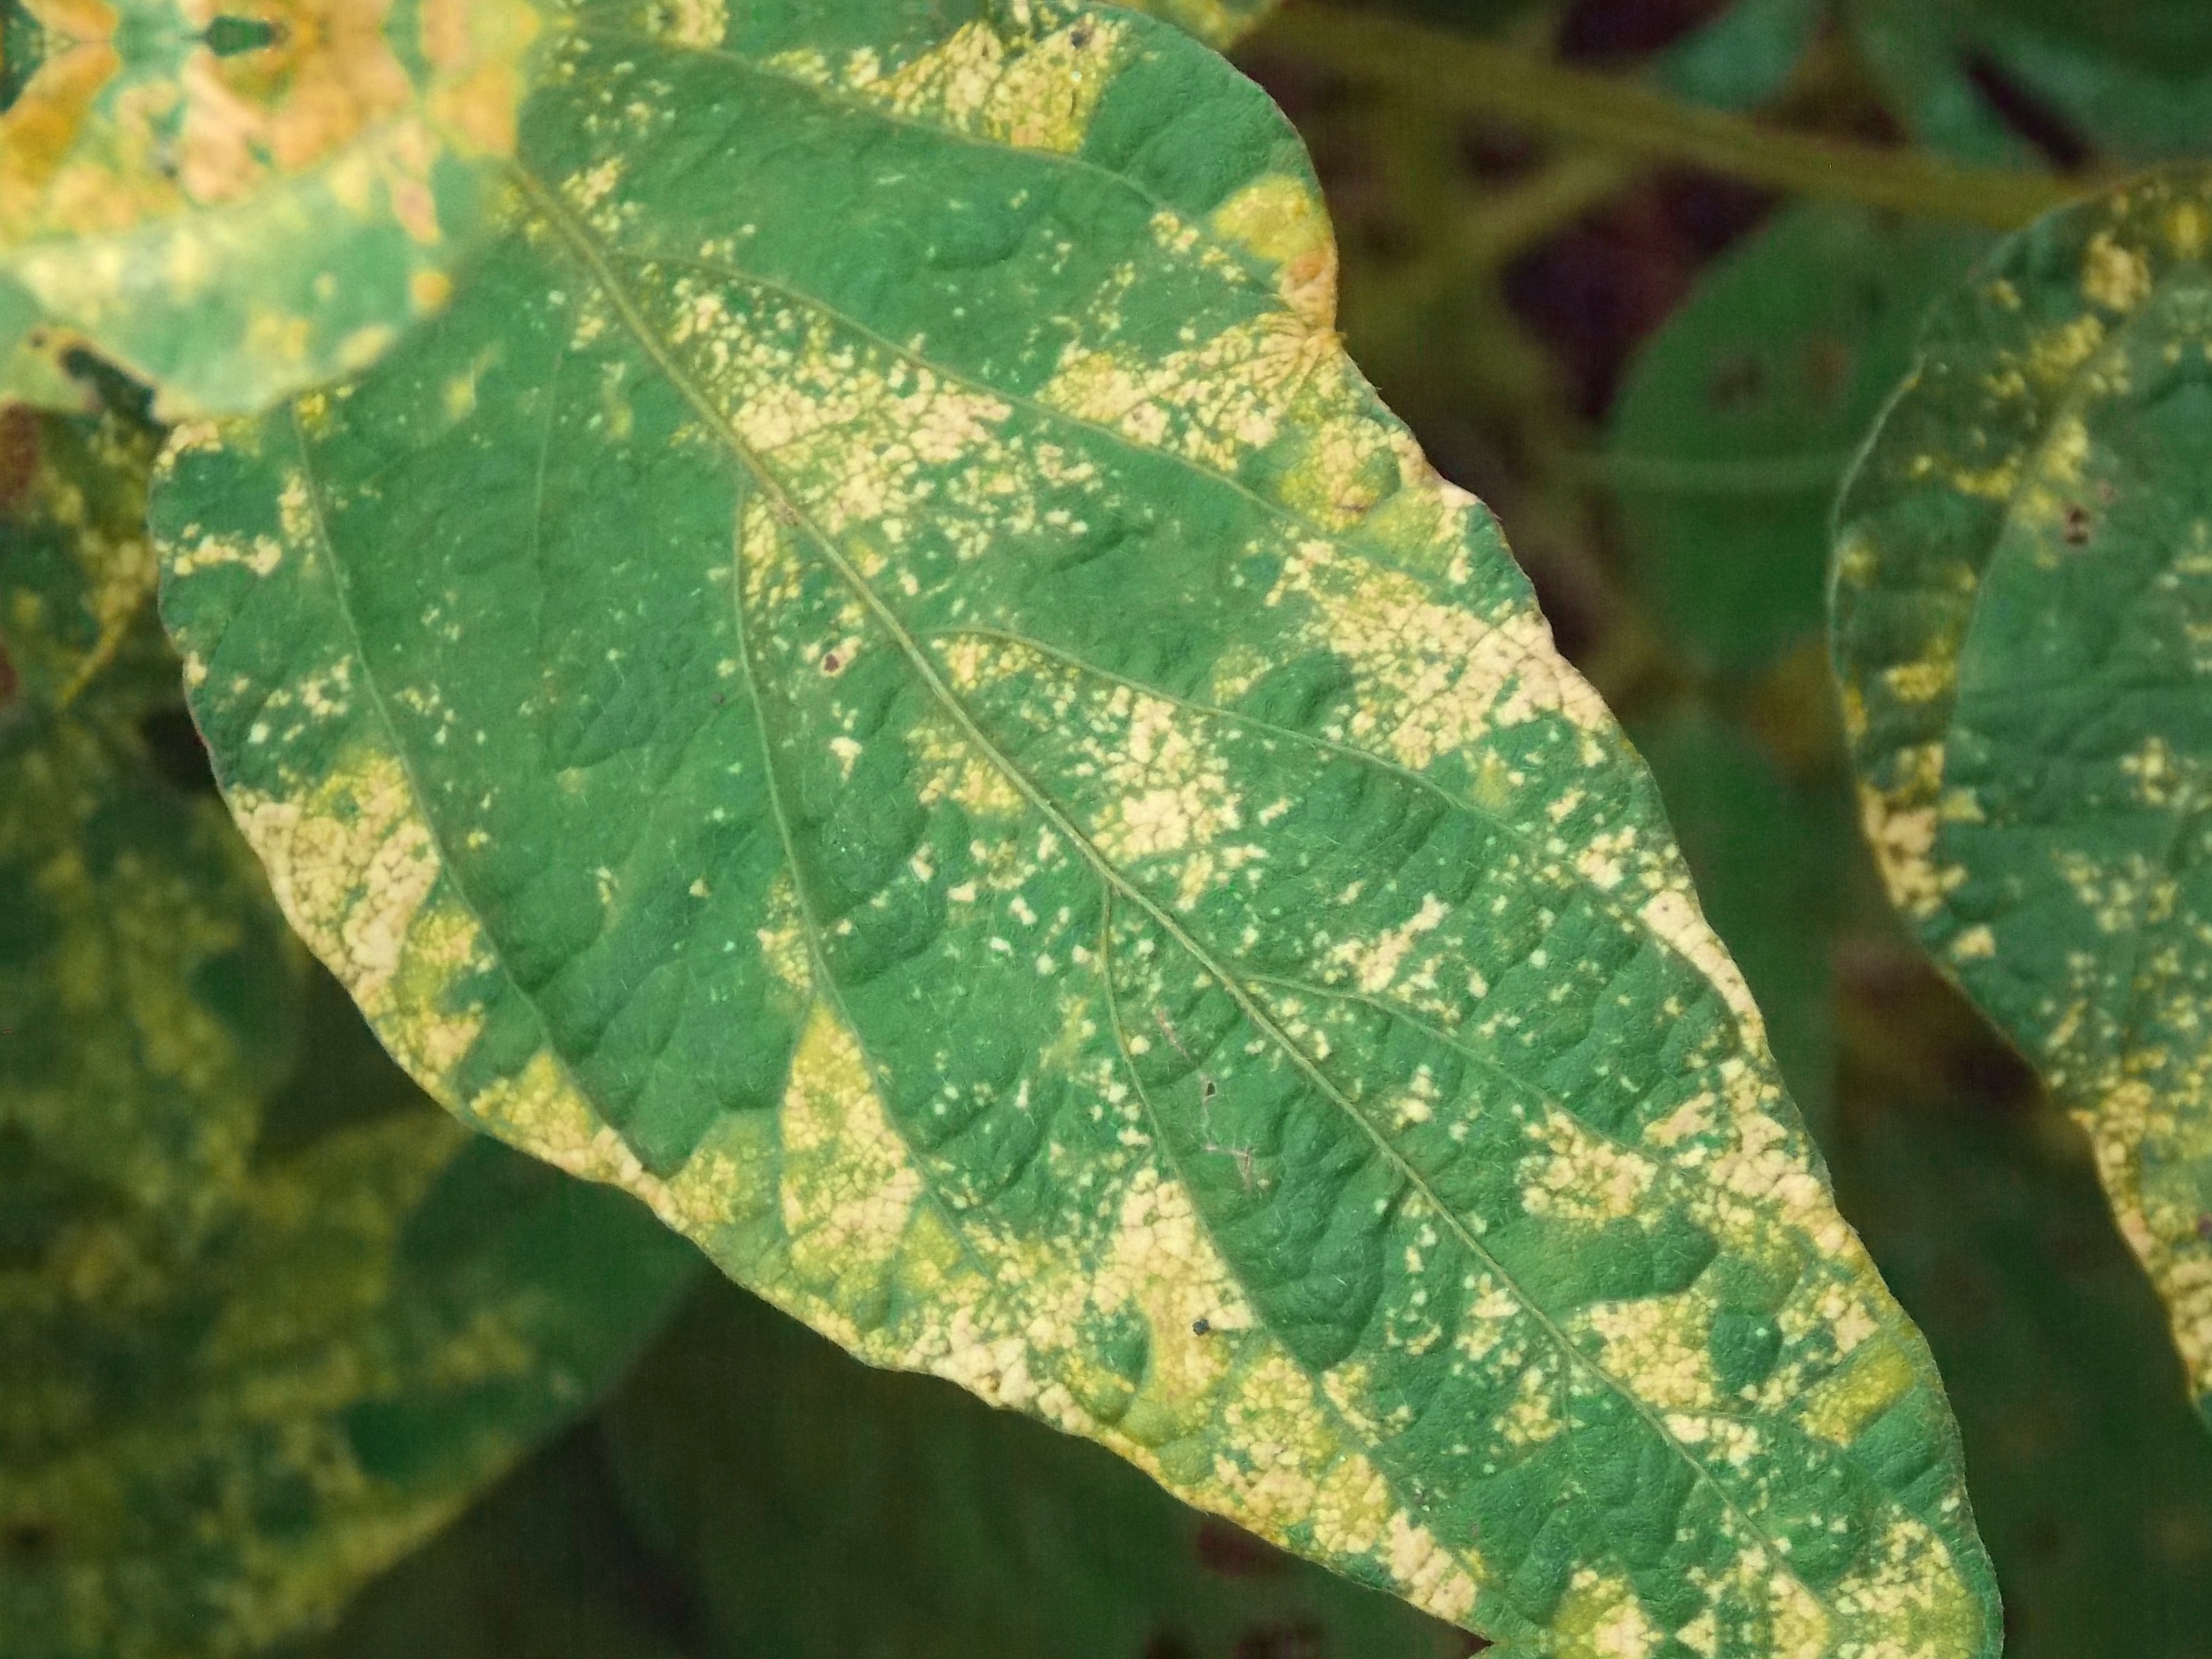
Label: Disease